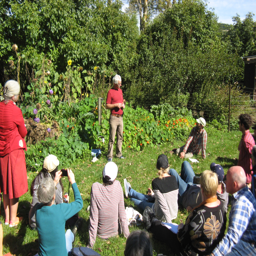
person talks to a group about healthy soil for healthy fruit trees